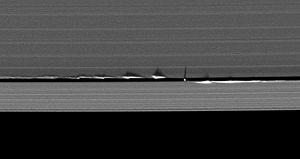
Les anneaux de Saturne sont les anneaux planétaires les plus importants du Système solaire, situés autour de la géante gazeuse Saturne. Bien qu'ils semblent continus vus depuis la Terre, ils sont en fait constitués d'innombrables particules de glace et de poussière dont la taille varie de quelques micromètres à quelques centaines de mètres ; ils ont chacun une orbite différente. Les anneaux forment un disque dont le diamètre est de 360 000 km comportant plusieurs divisions de largeurs variées et dont l'épaisseur va de 2 à 10 mètres.